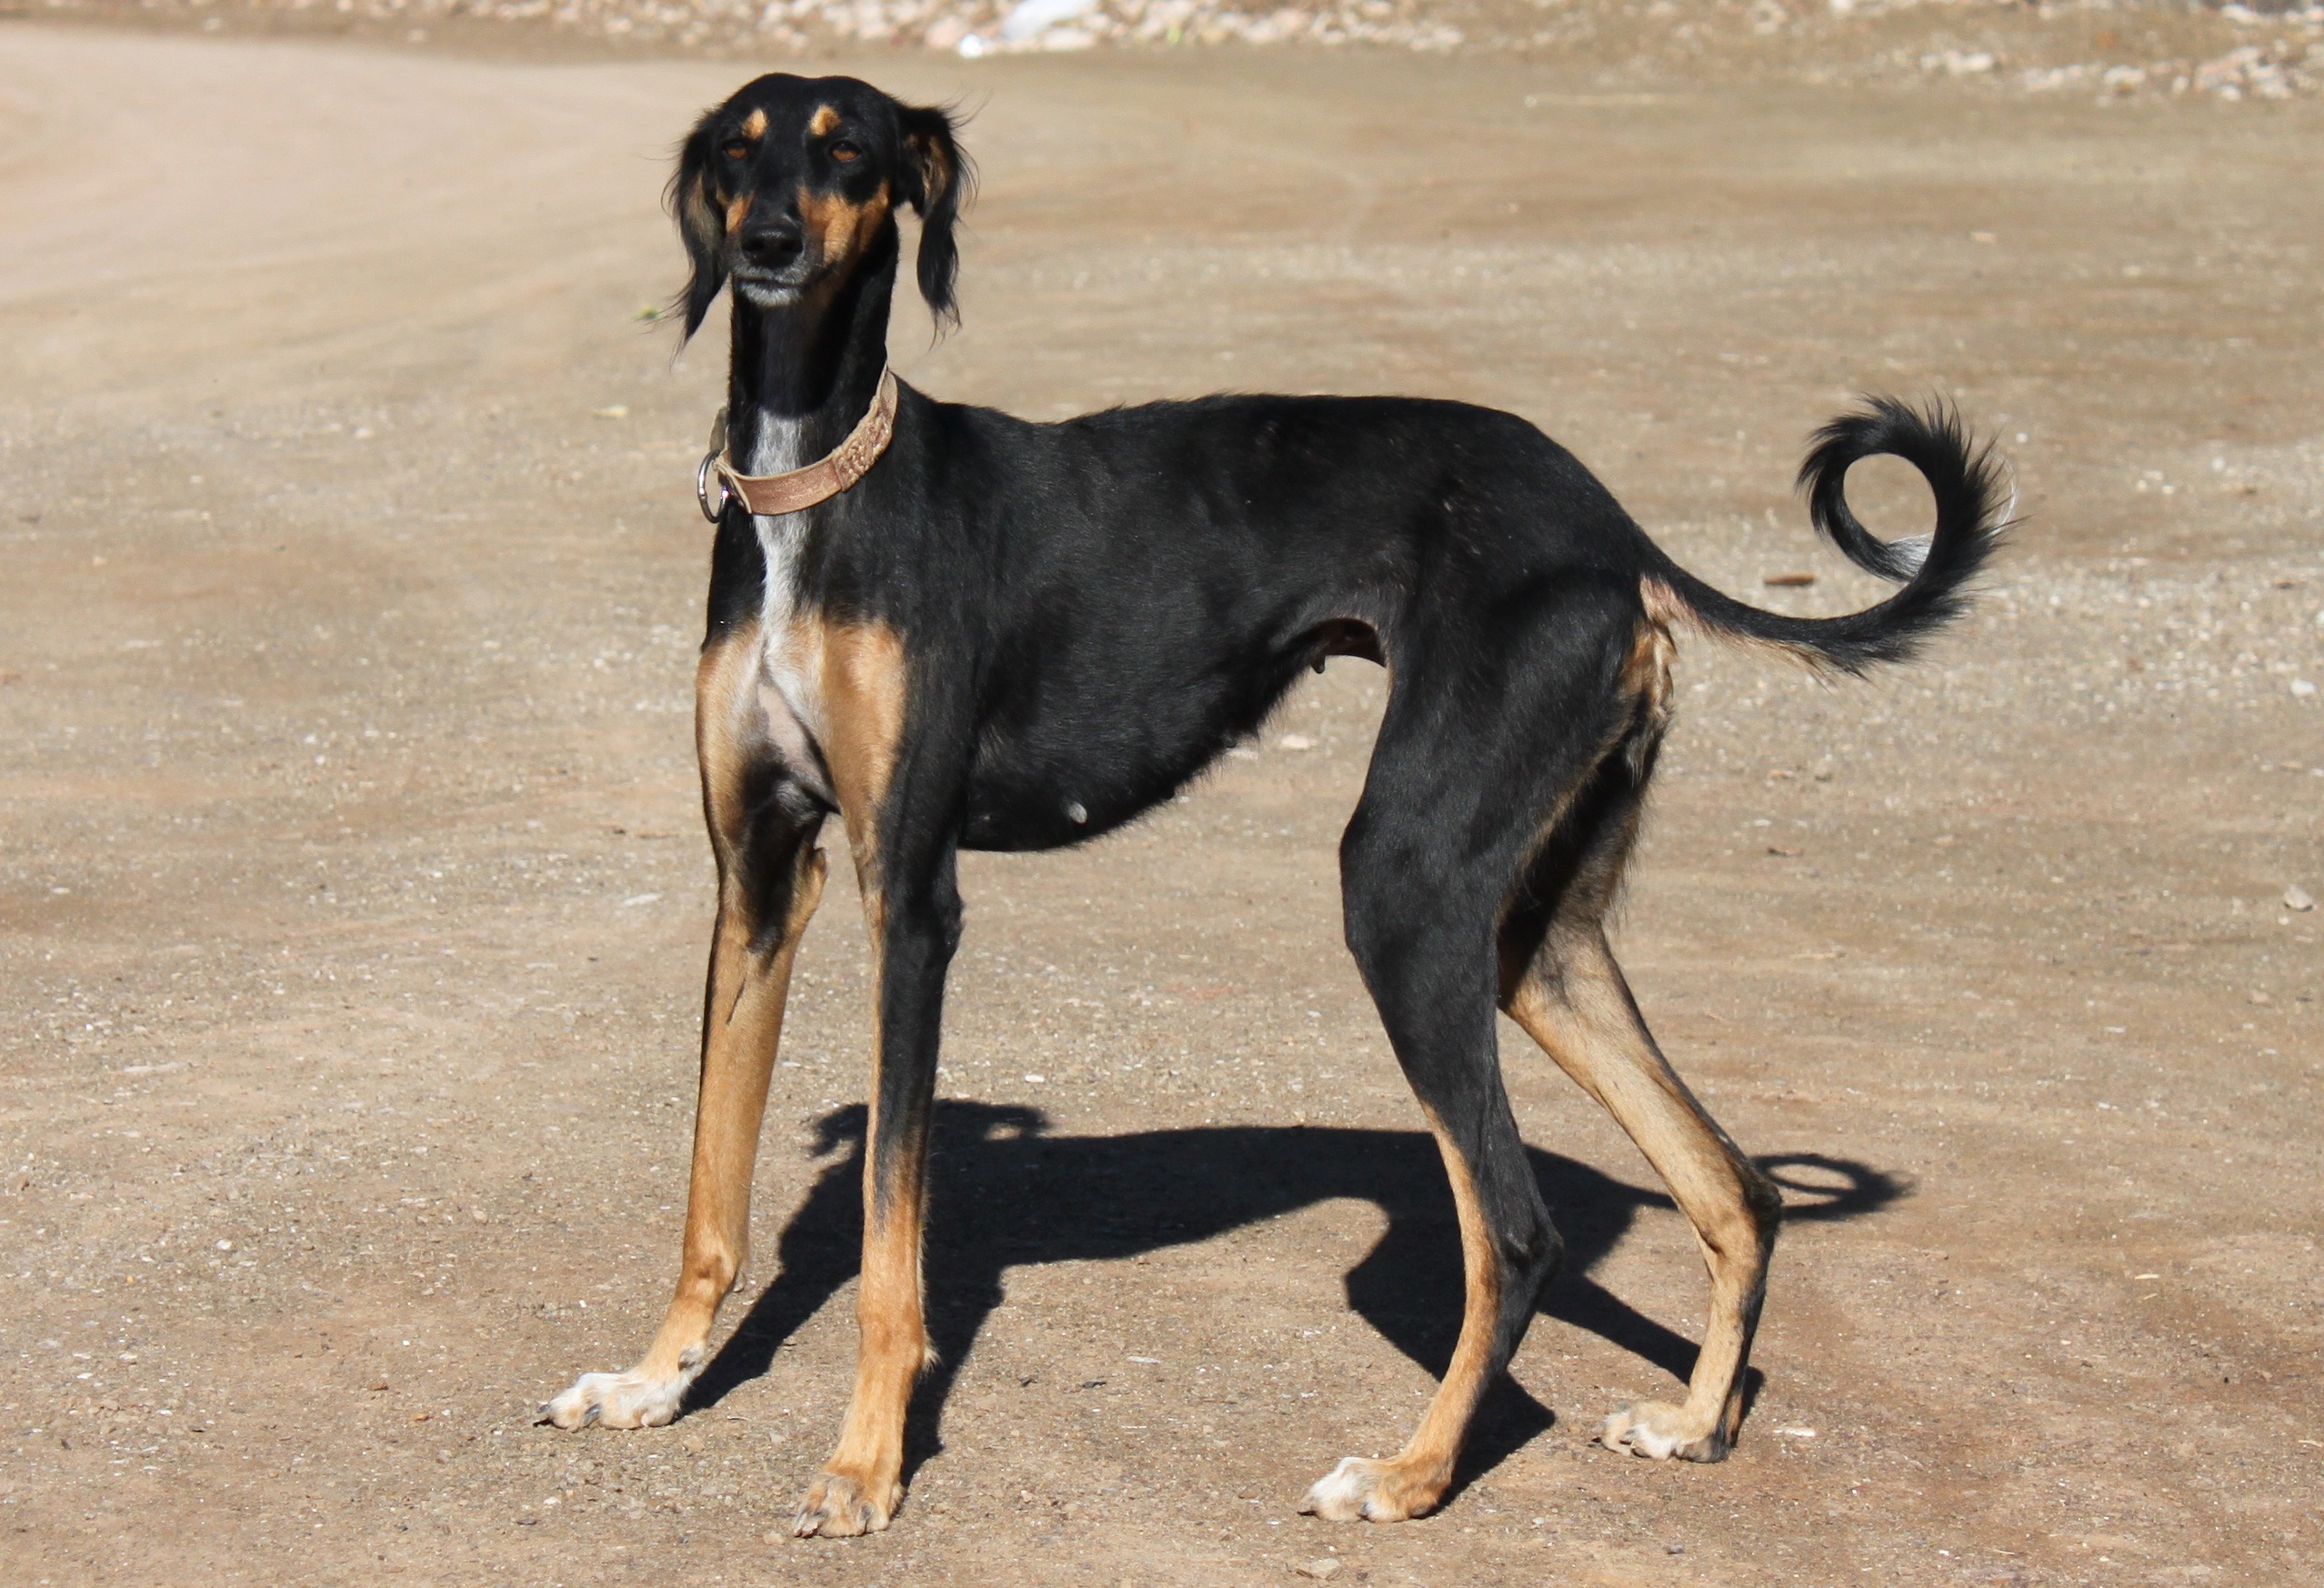
dog, animal, canine, pet, macro, mammal, hound, close up, outside, sports, vertebrate, greyhound, dog breed, german pinscher, saluki, dog like mammal, carnivoran, animal sports, manchester terrier, dog sports, italian greyhound, sighthound, galgo espa ol, polish greyhound, sloughi, azawakh